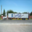
Label: truck